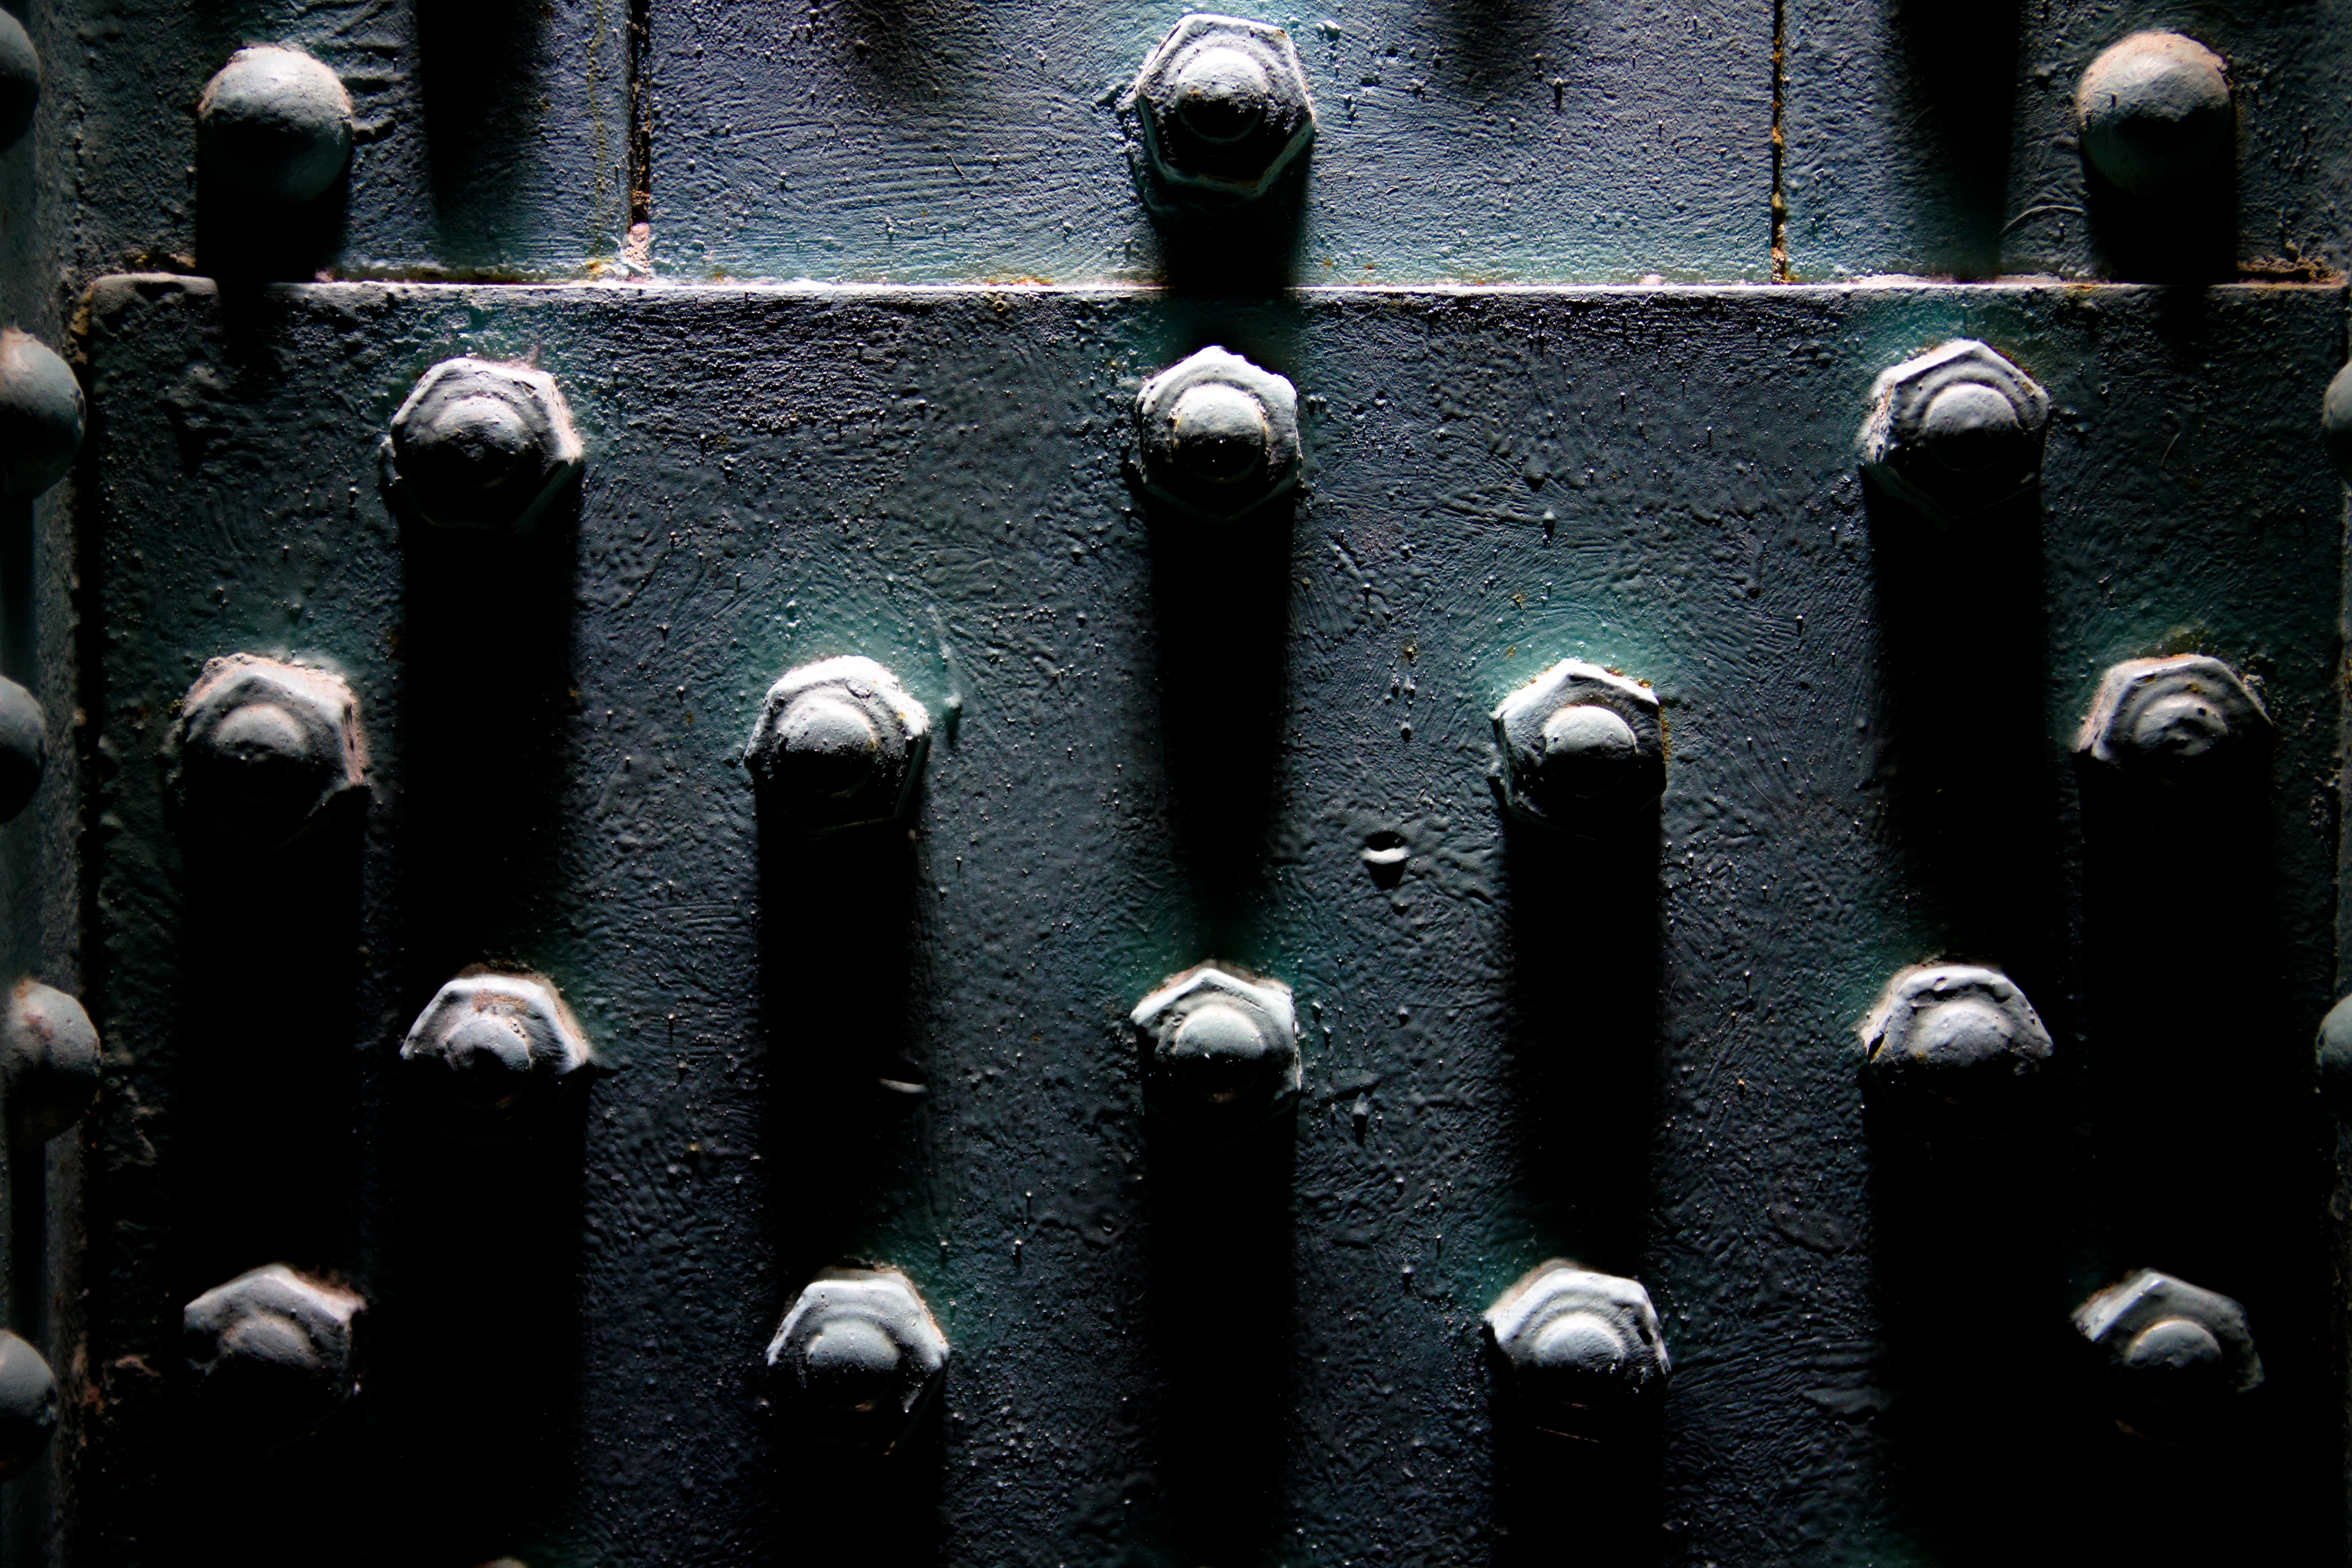
darkness, black, monochrome